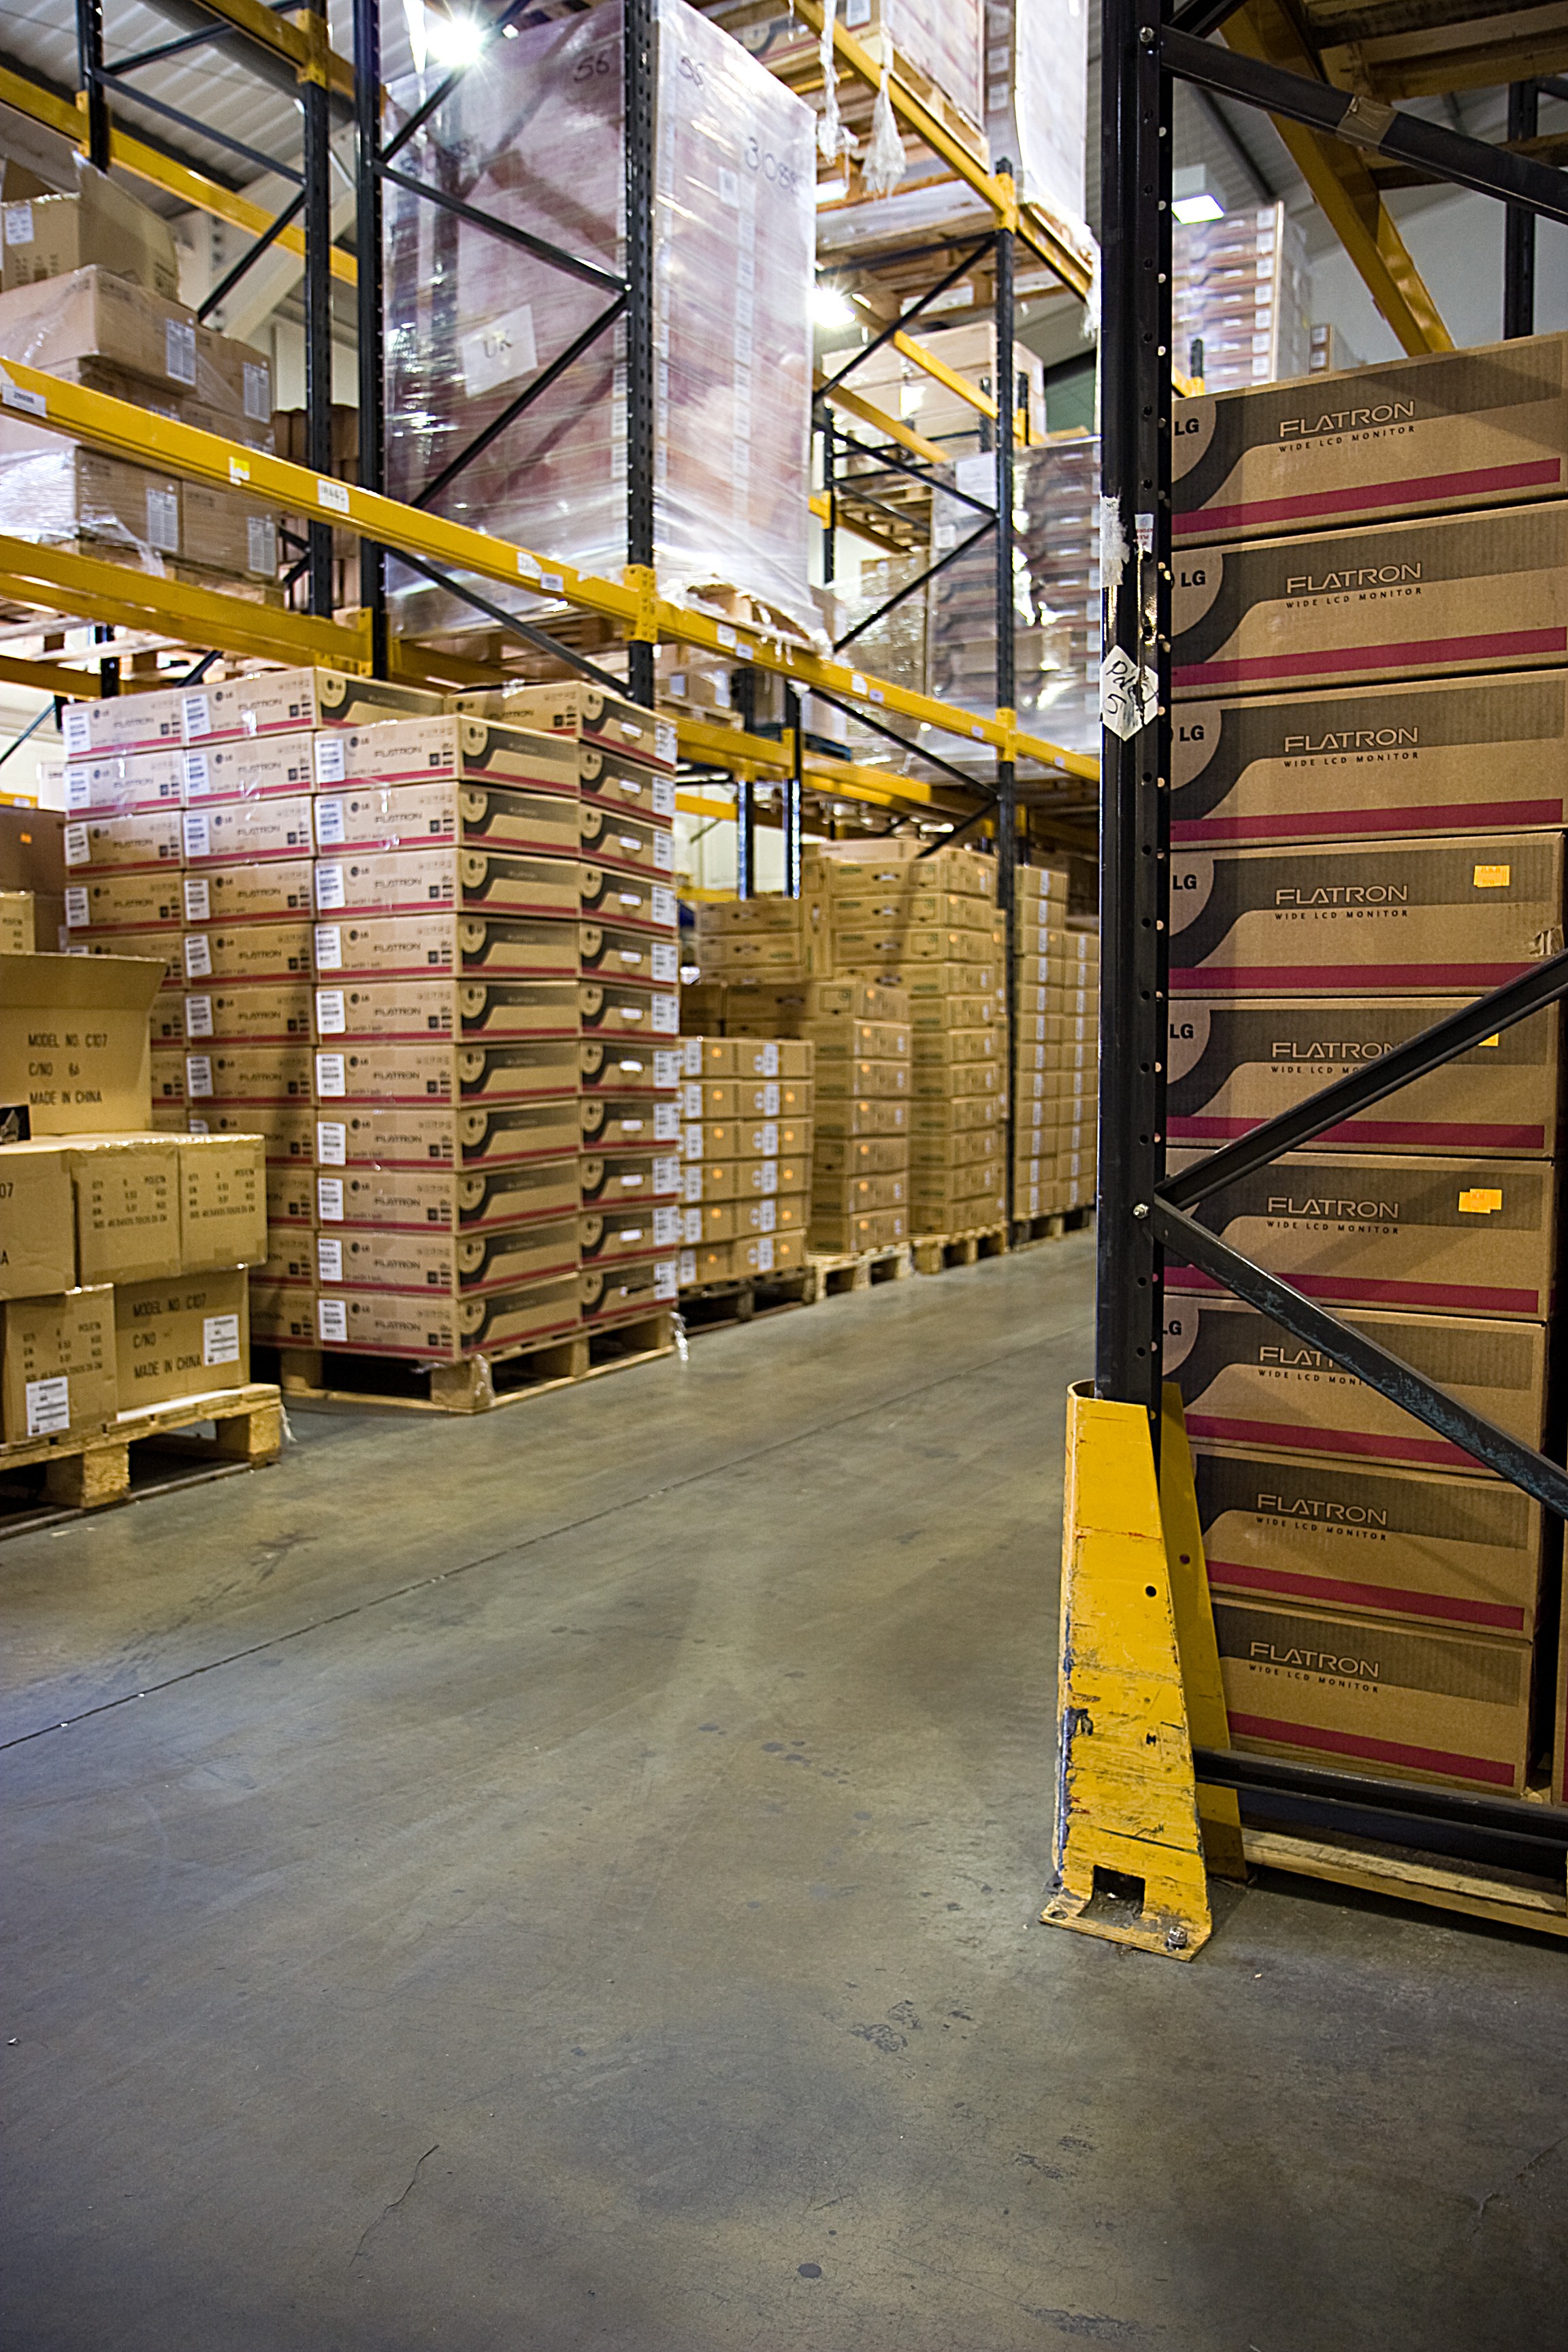
wood, factory, industry, box, warehouse, pallets, stock, boxes, pallet, urban area, racking